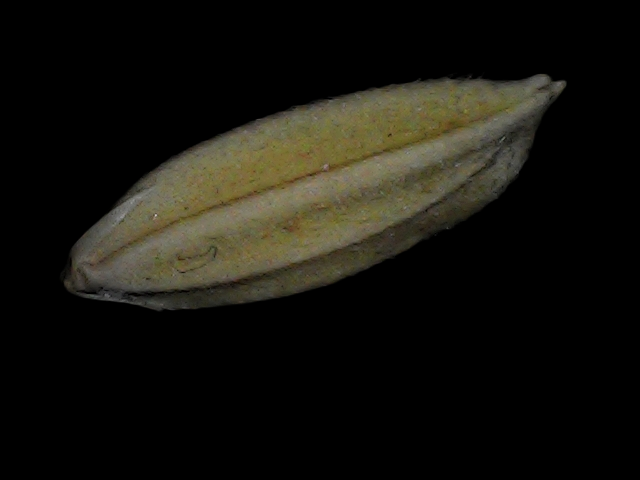
Rice variety: Bd72